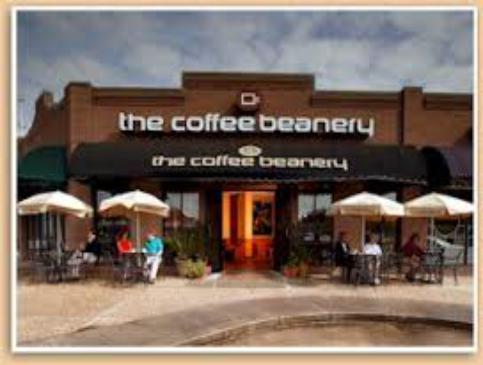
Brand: Coffee Beanery
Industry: Food